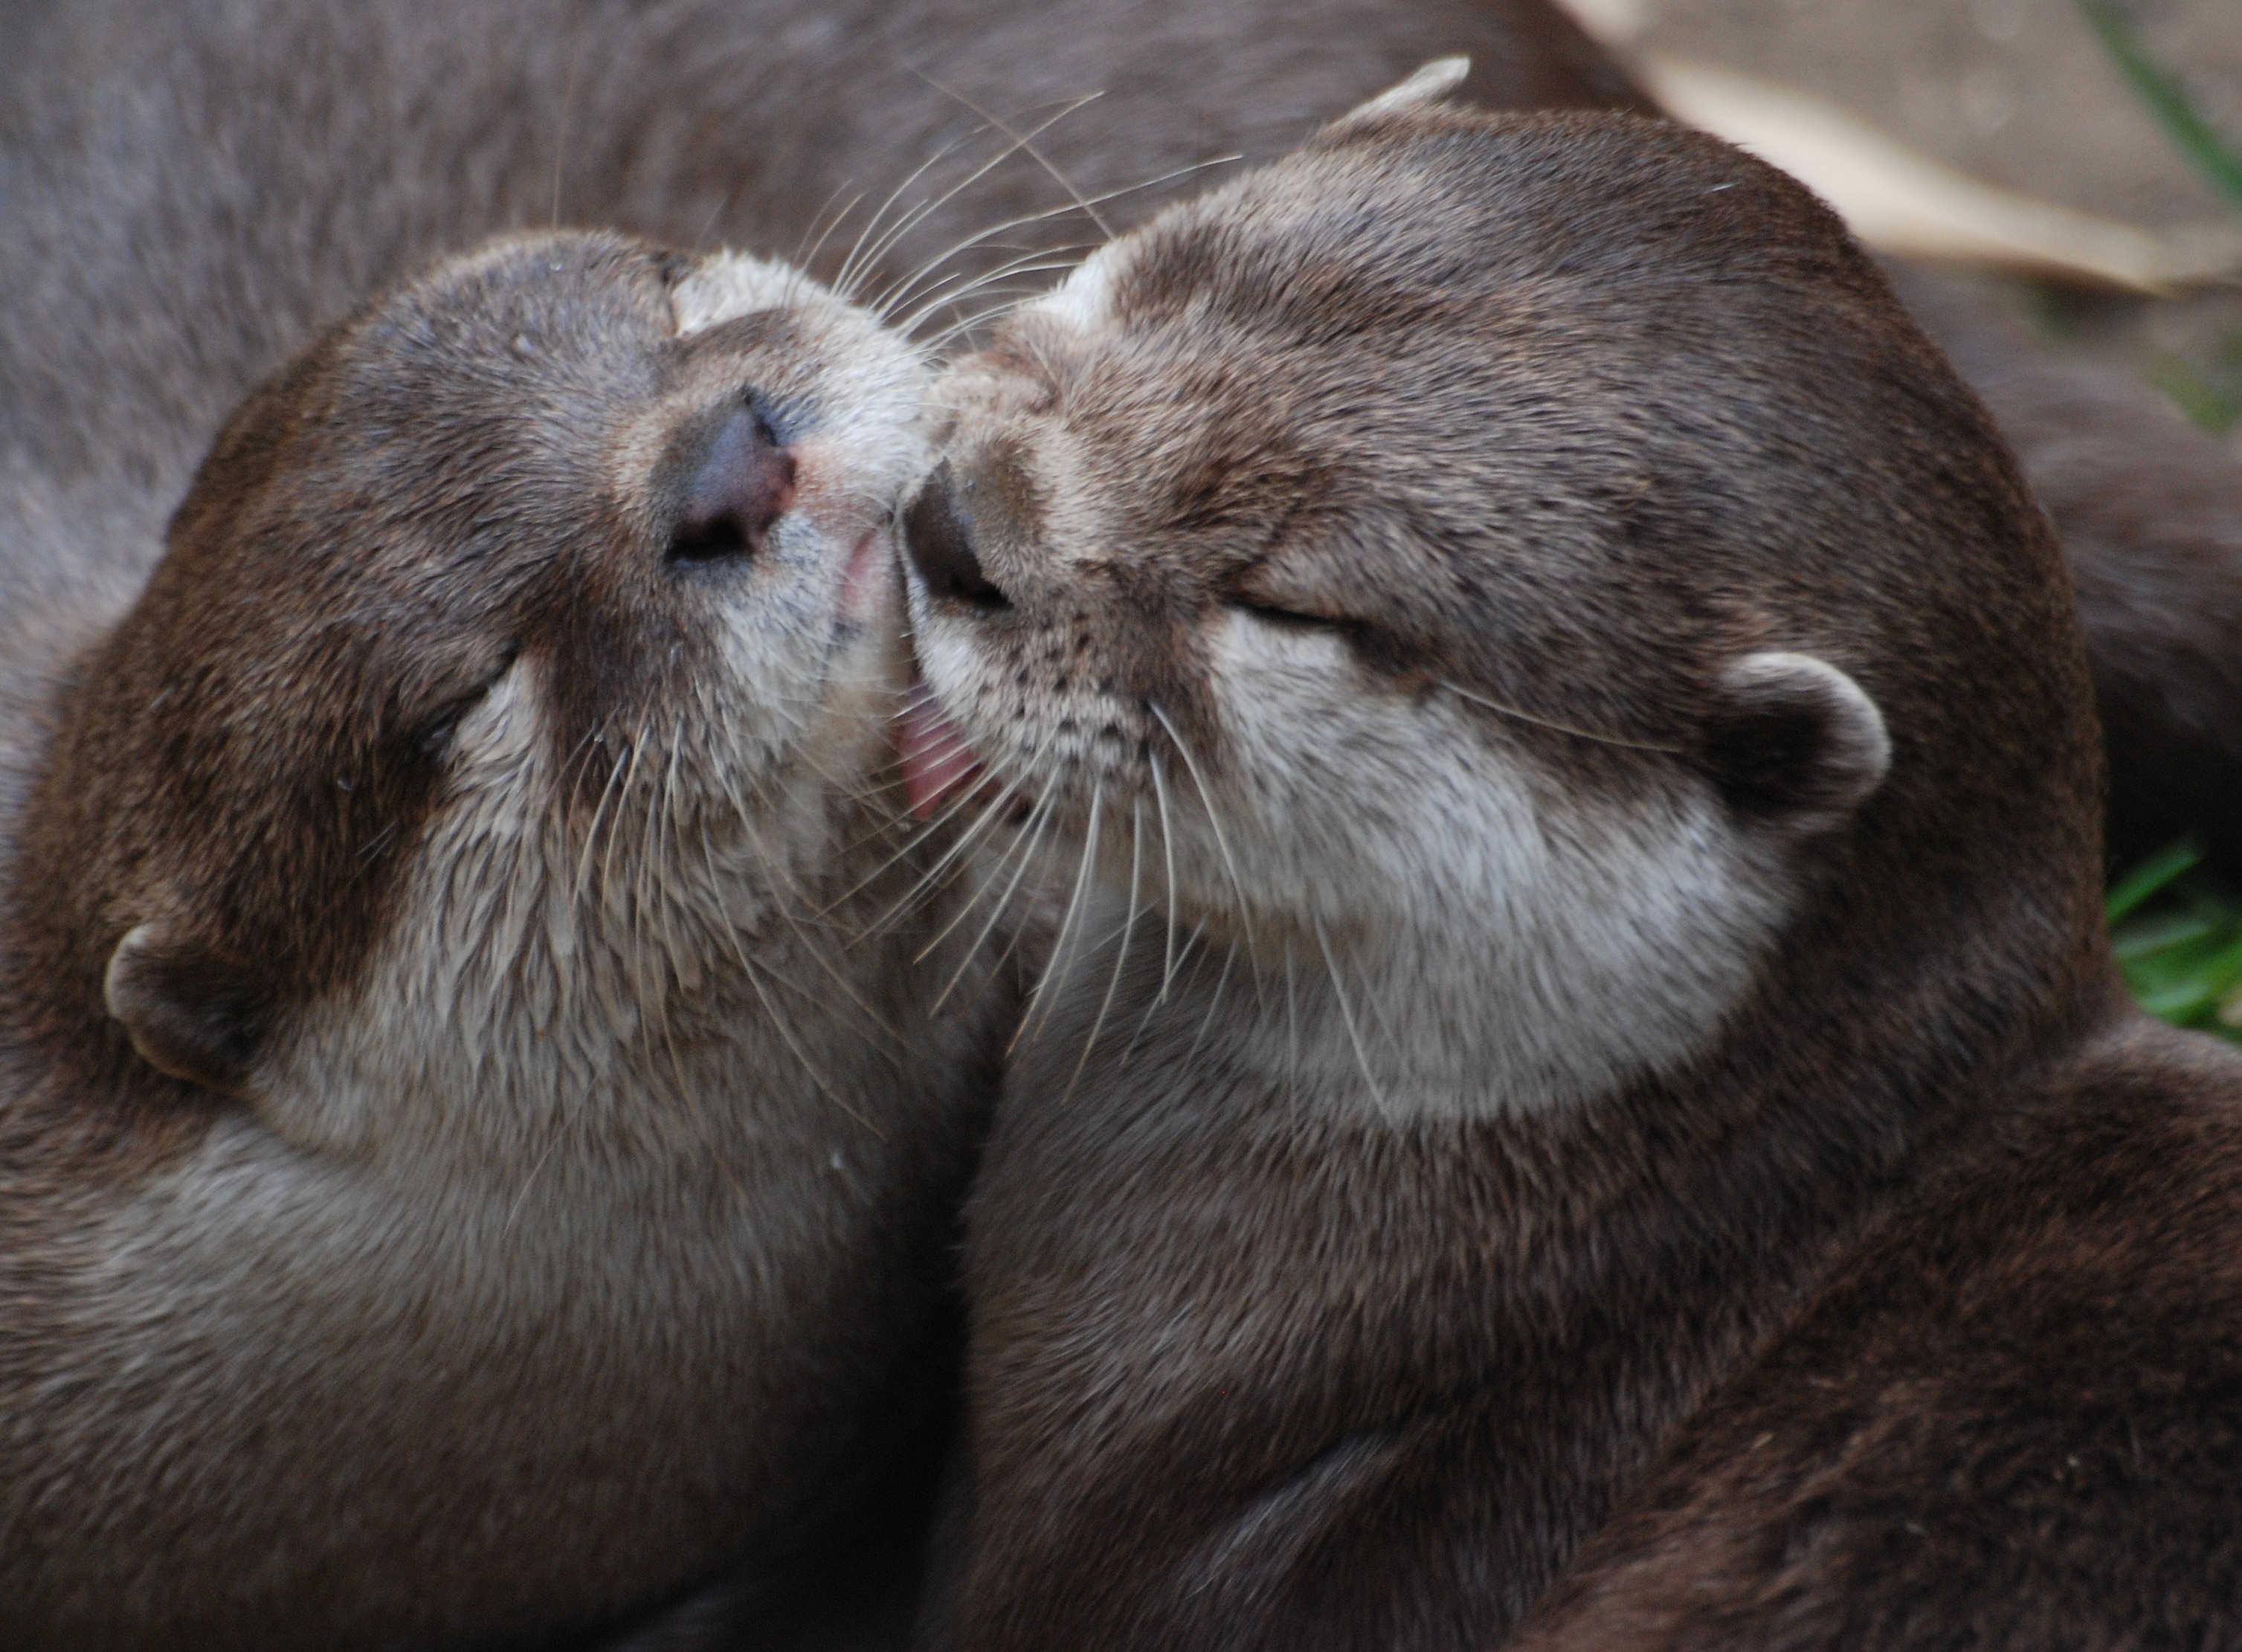
nature, wilderness, animal, cute, wildlife, wild, environment, zoo, fur, brown, mammal, fauna, playful, close up, outdoors, nose, whiskers, zoology, snout, furry, ferret, vertebrate, species, otter, mink, sea otter, weasel, mustelidae, polecat, two otters